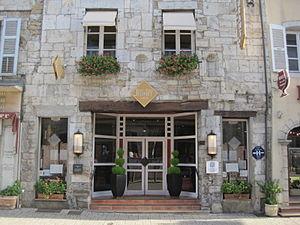
Facade du Restaurant Jean-Paul Jeunet à Arbois
Arbois est une commune française située dans le département du Jura en région Bourgogne Franche-Comté.
Jean-Paul Jeunet, né le 2 décembre 1954 à Arbois dans le Jura en Bourgogne-Franche-Comté, est un chef cuisinier restaurateur gastronomique français, deux étoiles au Guide Michelin.